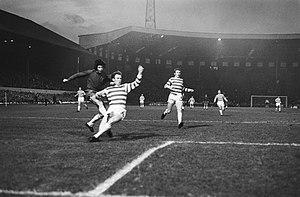
La finale de la Coupe des clubs champions européens 1975-1976 voit le Bayern Munich remporter sa troisième Coupe des clubs champions consécutive. Les Bavarois s'imposent sur le score de 1-0 face aux Français de l'AS Saint-Étienne, au terme d'une rencontre qui marqua la mémoire collective des supporters de foot français.